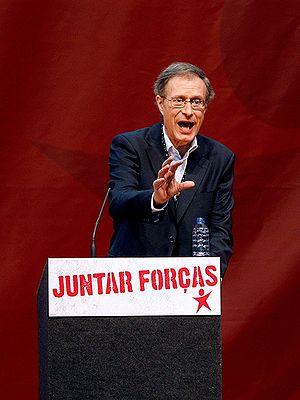
Les élections législatives portugaises de 2011 se sont tenues le 5 juin 2011, afin d'élire les 230 députés de la douzième législature de l'Assemblée de la République du Portugal.
Les élections législatives portugaises de 2002 se sont tenues au Portugal le 17 mars 2002, afin d'élire les deux cent trente députés de la neuvième législature de l'Assemblée de la République, pour un mandat de quatre ans. Elles ont été remportées par le Parti social-démocrate.